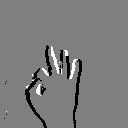
ASL letter: f